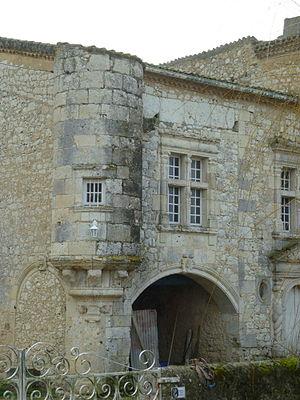
Tourelle d'angle du château de Madirac, monument historique de La Romieu, Gers (France)
Cet article recense les monuments historiques du Gers, en France.
Le château de Madirac est une gentilhommière dans le style de la Renaissance gasconne, construite en 1582, située à La Romieu, dans le Gers.